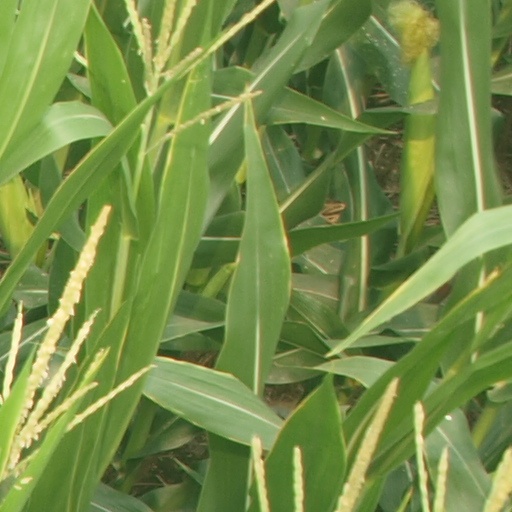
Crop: maize; corn